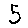
Label: 5